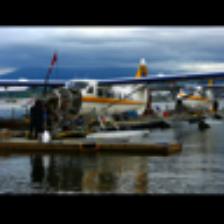
Label: NonHuman